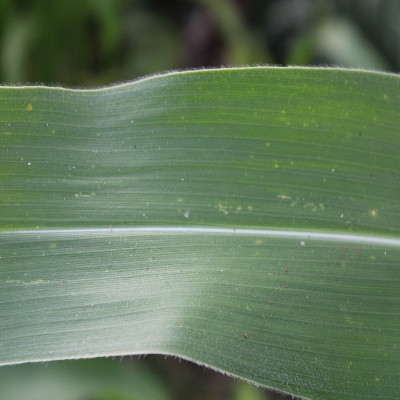
Crop: Maize
Condition: leaf spot